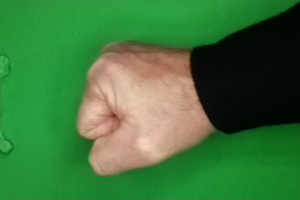
Label: rock